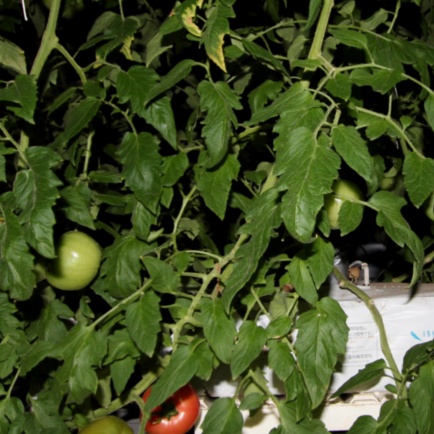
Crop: tomato